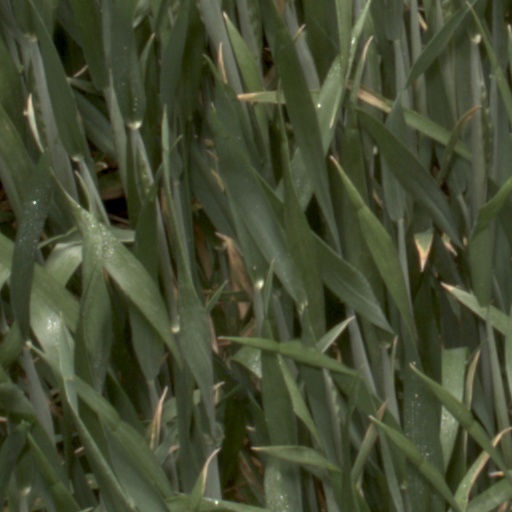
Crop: wheat